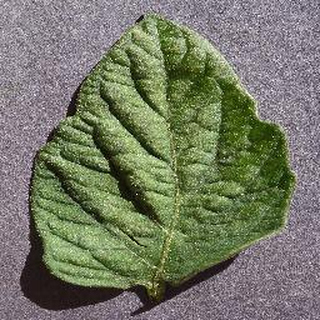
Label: healthy_tomato